Bingo Hell

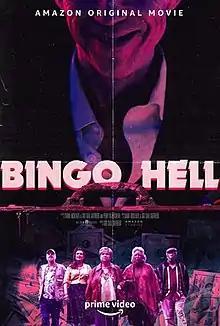
Promotional release poster

Bingo Hell is a 2021 American comedy horror film directed by Gigi Saul Guerrero from a screenplay that she co-wrote with Shane McKenzie and Perry Blackshear. The film is the fifth installment in the anthological "Welcome to the Blumhouse" film series. The film stars Adriana Barraza, L. Scott Caldwell, and Joshua Caleb Johnson.